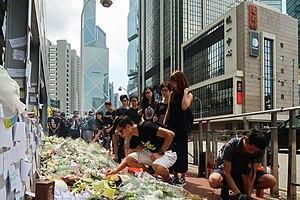
Des manifestations contre l'amendement de la loi d'extradition par le gouvernement de Hong Kong ont lieu depuis le 15 mars 2019 à Hong Kong et dans plusieurs autres villes autour du monde dans lesquelles on retrouve la présence d'une diaspora hongkongaise. Les manifestants demandent d'annuler l'amendement car ils considèrent qu'il permettra à la Chine continentale d'intervenir dans le système juridique indépendant de Hong Kong, menaçant le particularisme légal de Hong Kong ainsi que la sécurité personnelle des Hongkongais et de toutes les personnes qui passeront par Hong Kong. En plus des manifestations locales à Hong Kong, les communautés de la diaspora ont organisé des rassemblements et des manifestations pour soutenir la cause.